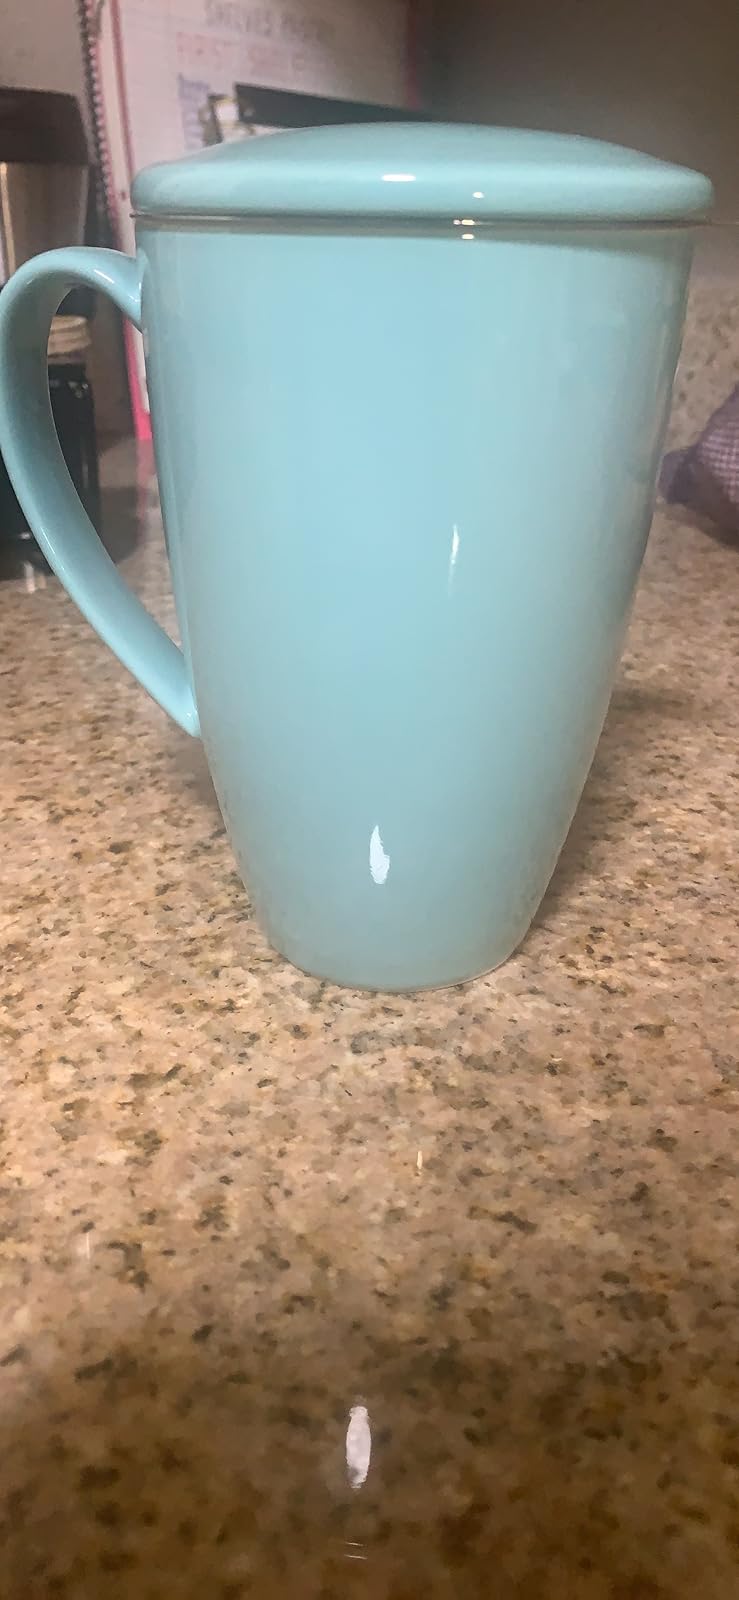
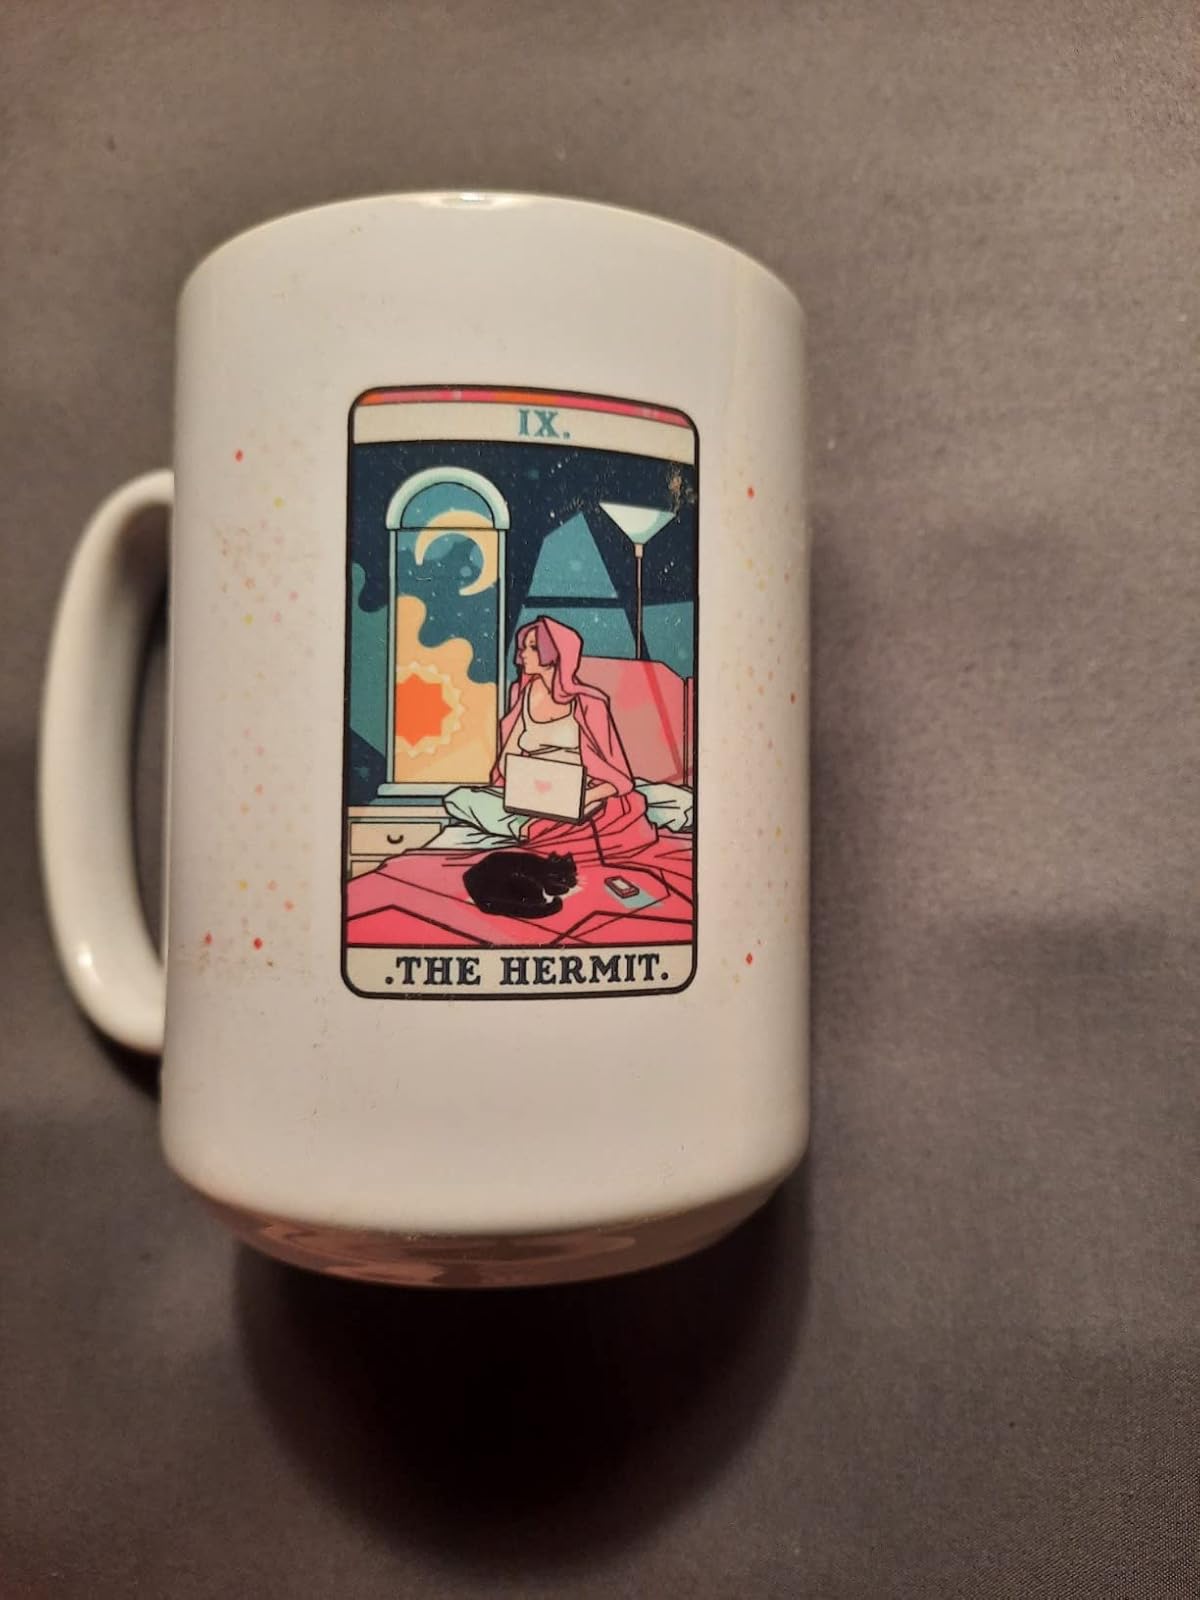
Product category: items_mug
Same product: no